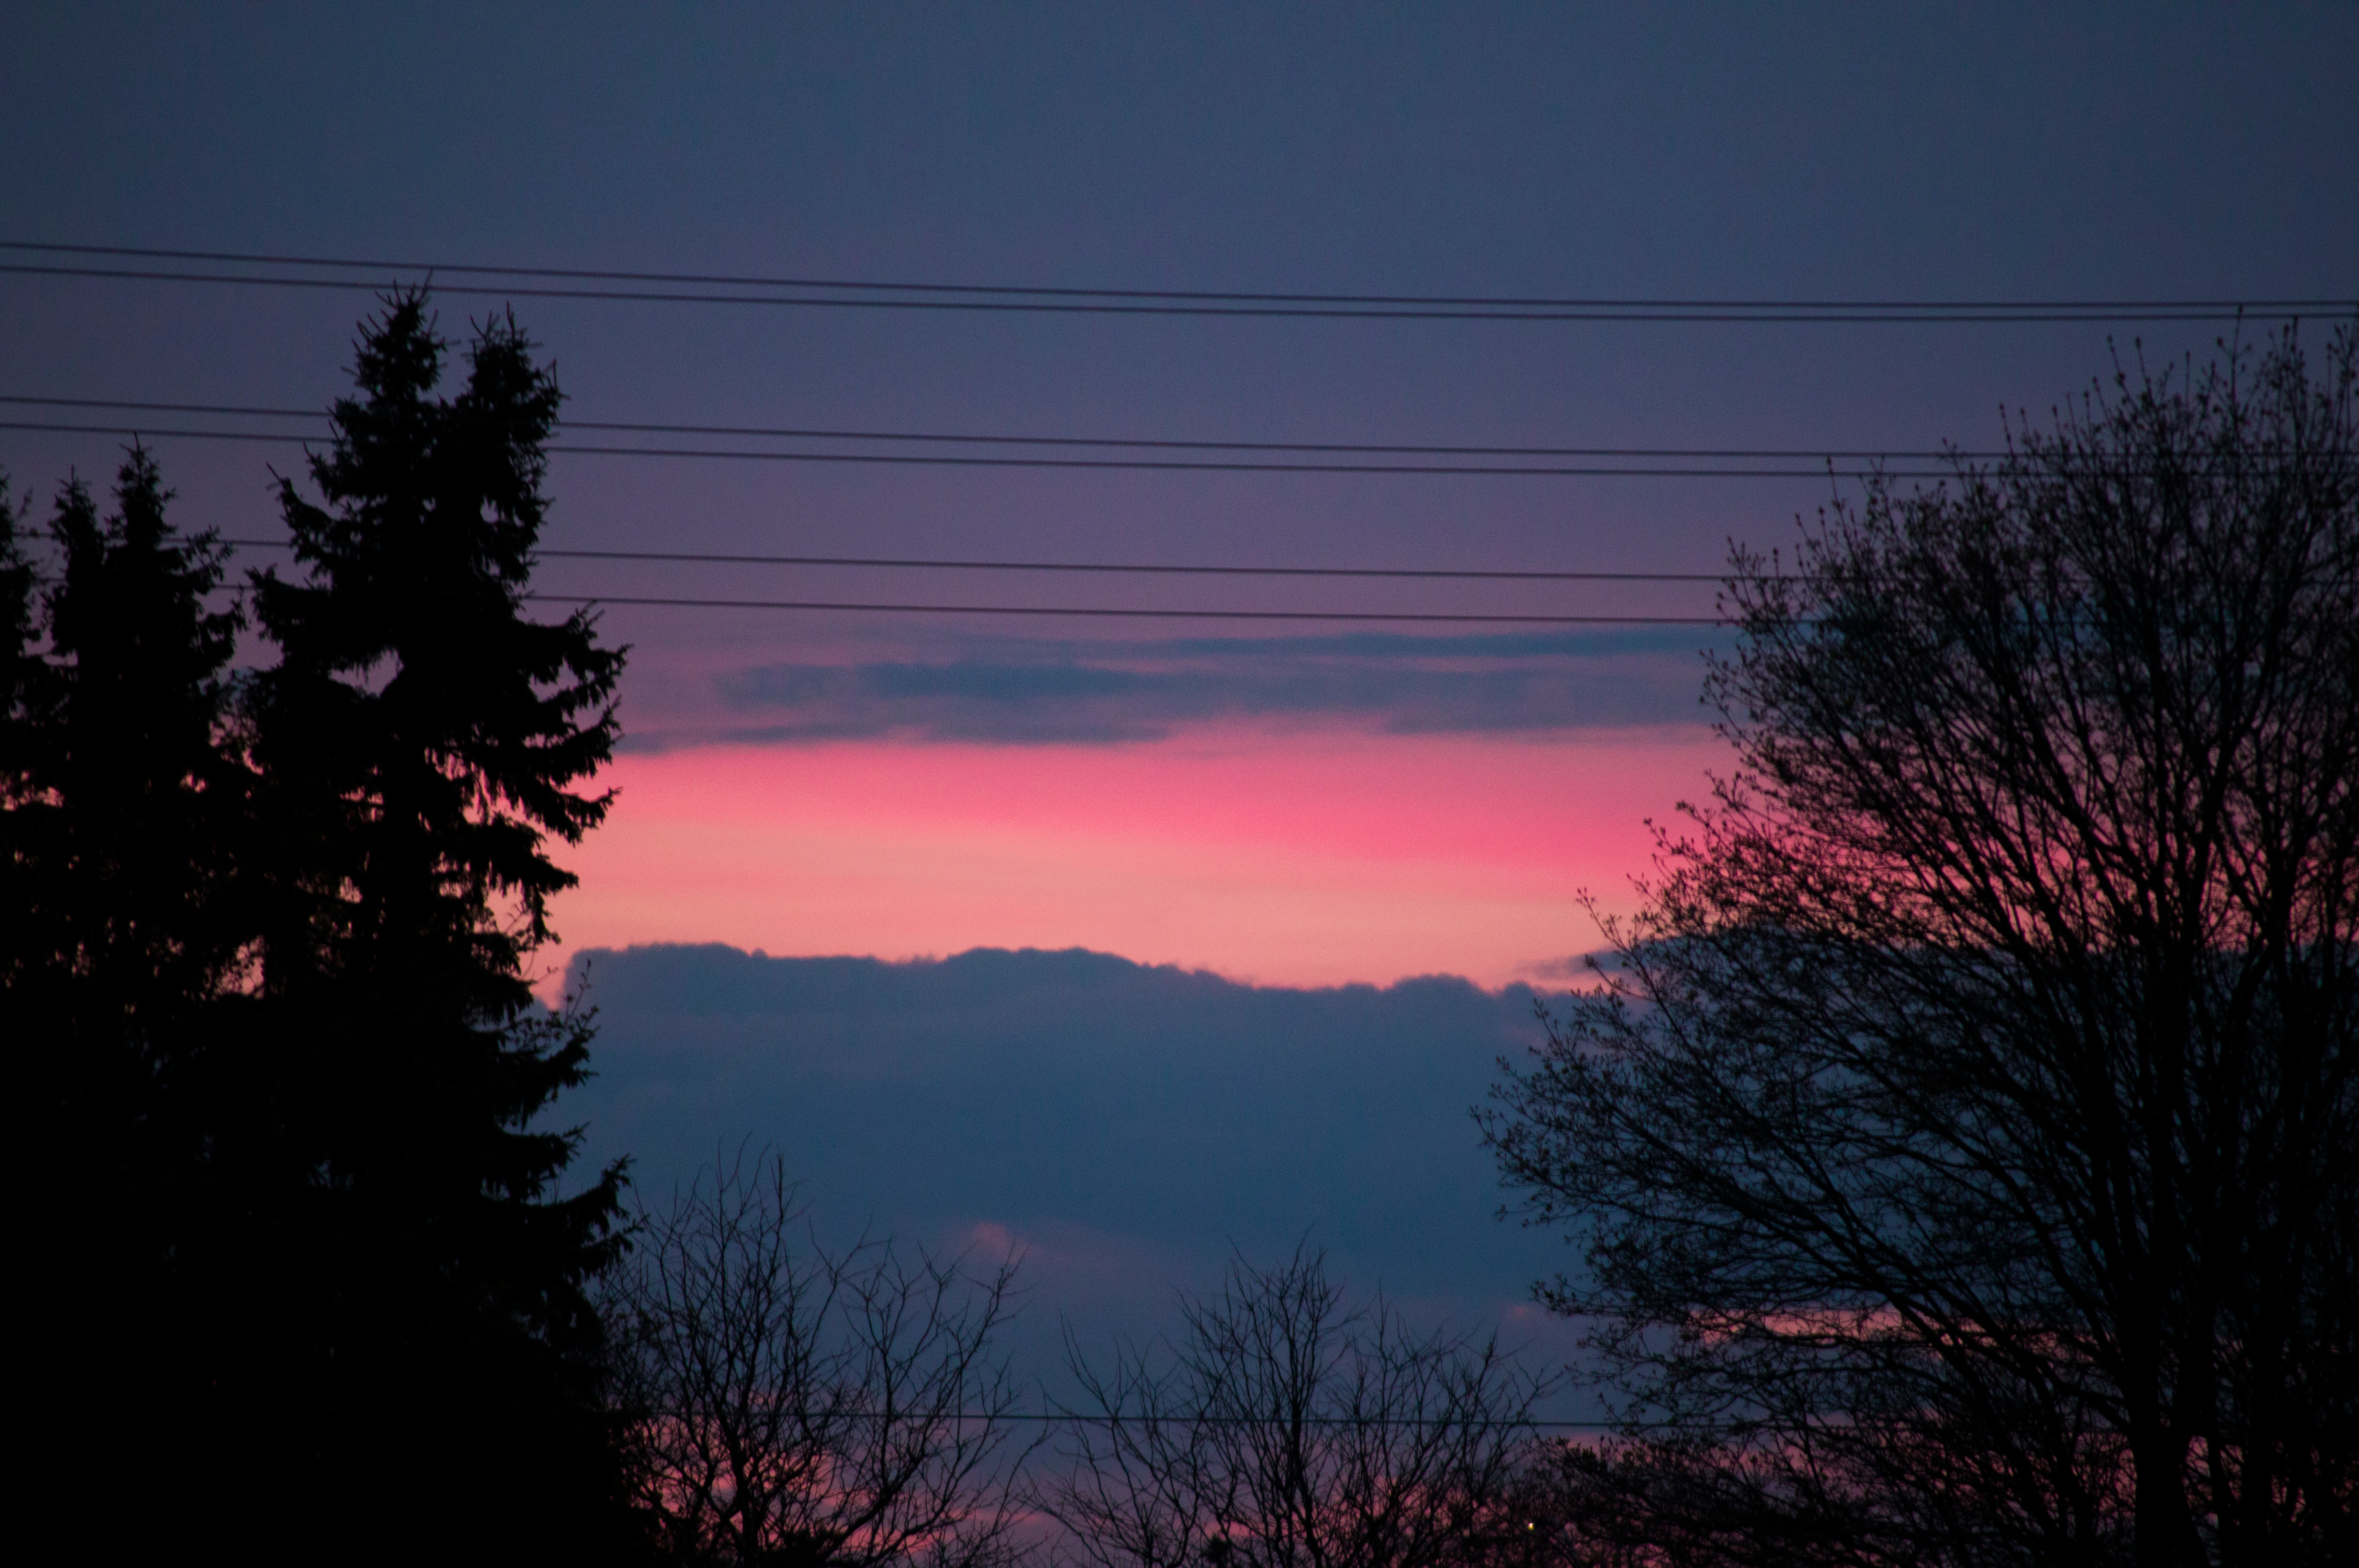
tree, cloud, sky, sunrise, sunset, morning, dawn, atmosphere, dusk, evening, reflection, afterglow, atmospheric phenomenon, red sky at morning